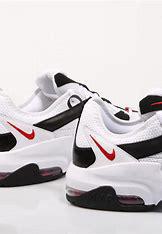
Brand: Nike
Model: Air Max Graviton